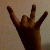
The image shows a hand gesture representing the number 8 in Indian Sign Language.